Heart of Stone (2023 film)

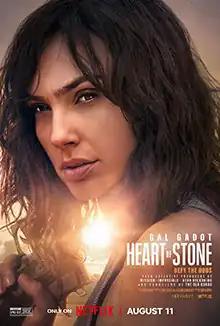
Release poster

Heart of Stone is a 2023 American spy action thriller film directed by Tom Harper from a screenplay by Greg Rucka and Allison Schroeder and a story by Rucka. The film stars Gal Gadot, Jamie Dornan, Alia Bhatt (in her Hollywood debut), Sophie Okonedo, and Matthias Schweighöfer. It follows Rachel, a global intelligence operative embarking on a dangerous mission to protect a mysterious AI system known as "The Heart". She is tasked by the peacekeeping operation known as Charter to keep the object safe from falling into enemy hands.